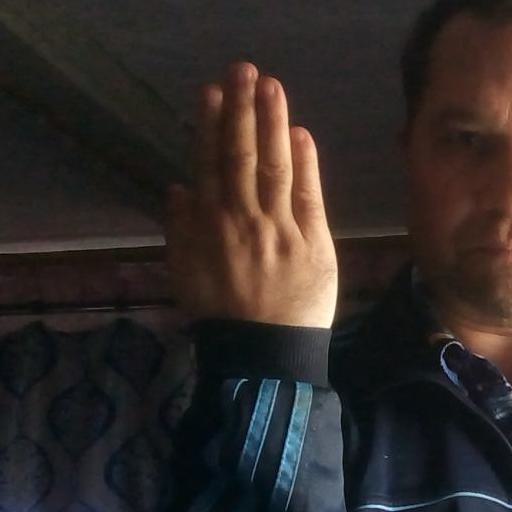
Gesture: stop_inverted